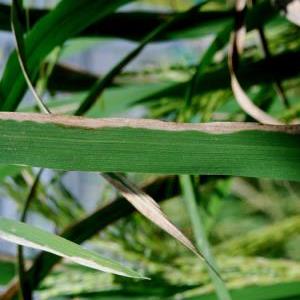
Disease: Bacterialblight